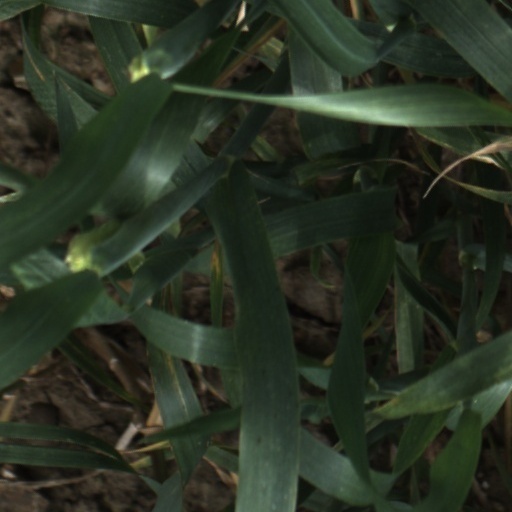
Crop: wheat